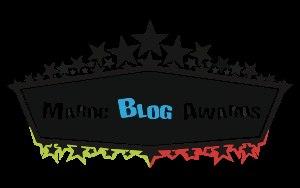
Les Maroc Web Awards sont une compétition annuelle qui récompense depuis 2008 les créateurs de contenu sur internet, grâce aux votes d'internautes et d'un jury, et se clôture par une cérémonie de remise de trophées organisée à Casablanca et diffusée gratuitement en ligne.